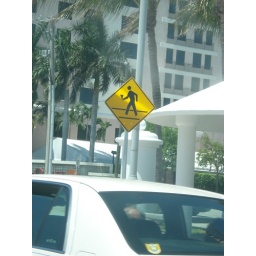
sign on sunset strip in Ft. Lauderdale the pedestrian crossing the street is holding a martini glass. :)